Question: Please indicate a possible affordance area of the batting glove that can be used for holding a baseball bat
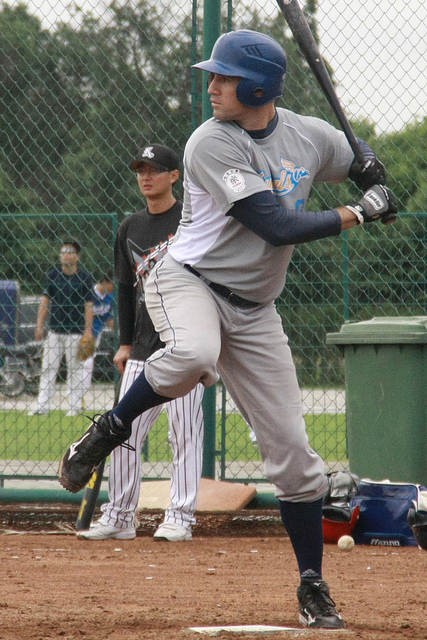
Answer: [347.535, 150.175, 403.675, 231.579]